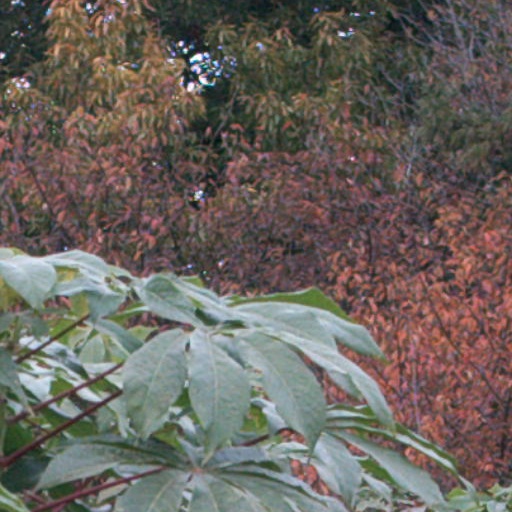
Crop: cassava